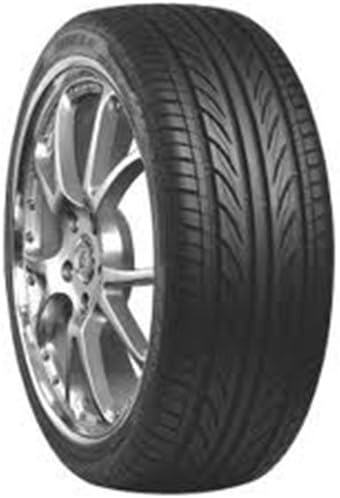
DELINTE D7 A/S XLPLY BW - P225/35R20 93W
Category: Automotive
The Delinte D7 tires are built for the cost conscience buyer. The blaze-shaped tread pattern and shoulder design are for great all around use . The 4 wide longitudinal grooves are for expelling water effectively to resist hydroplaning. The D7 is specially molded and uses a special compounding to reduce vibration caused by road conditions and to reduce tire noise at the highway speed.
Features: Tire Type: PERFORMANCE ALL SEASON